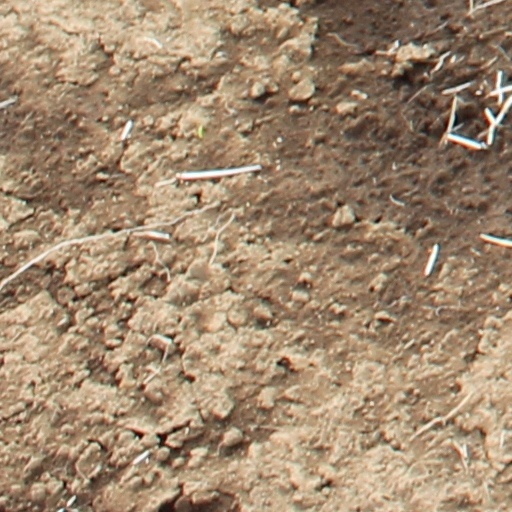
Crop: wheat